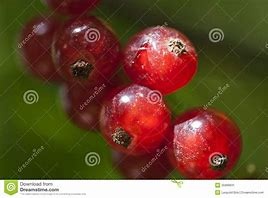
Label: redcurrant